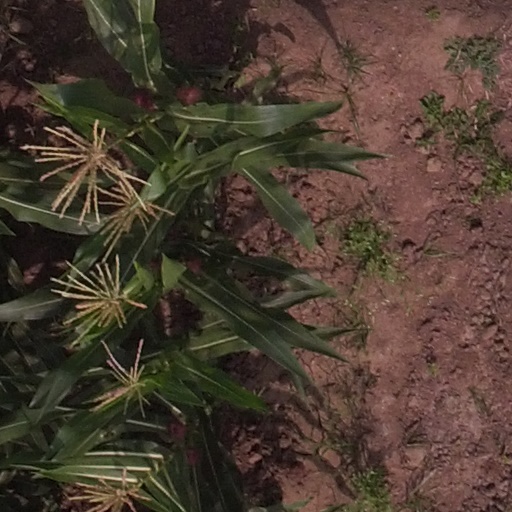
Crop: maize; corn